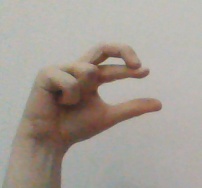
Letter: thal